JTG

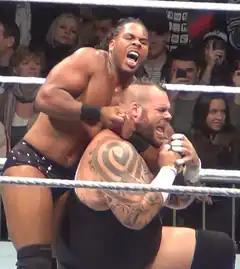
JTG in a match with Brodus Clay in 2012

JTG was announced to be one of the Pros for "NXT Redemption", mentoring Jacob Novak. On the May 3, 2011 episode of "NXT", he started his feud with William Regal when Regal called him a "muppet" while Novak was calling Regal out to a match, turning him heel. Two weeks later, Novak was on eliminated, being the first to no longer be part of the show. In the 2011 WWE draft, JTG was drafted to the Raw brand in the supplemental draft via WWE.com on April 26, 2011.